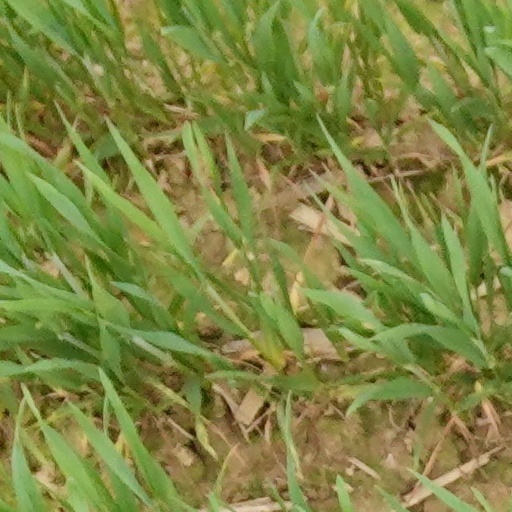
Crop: wheat